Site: saxony
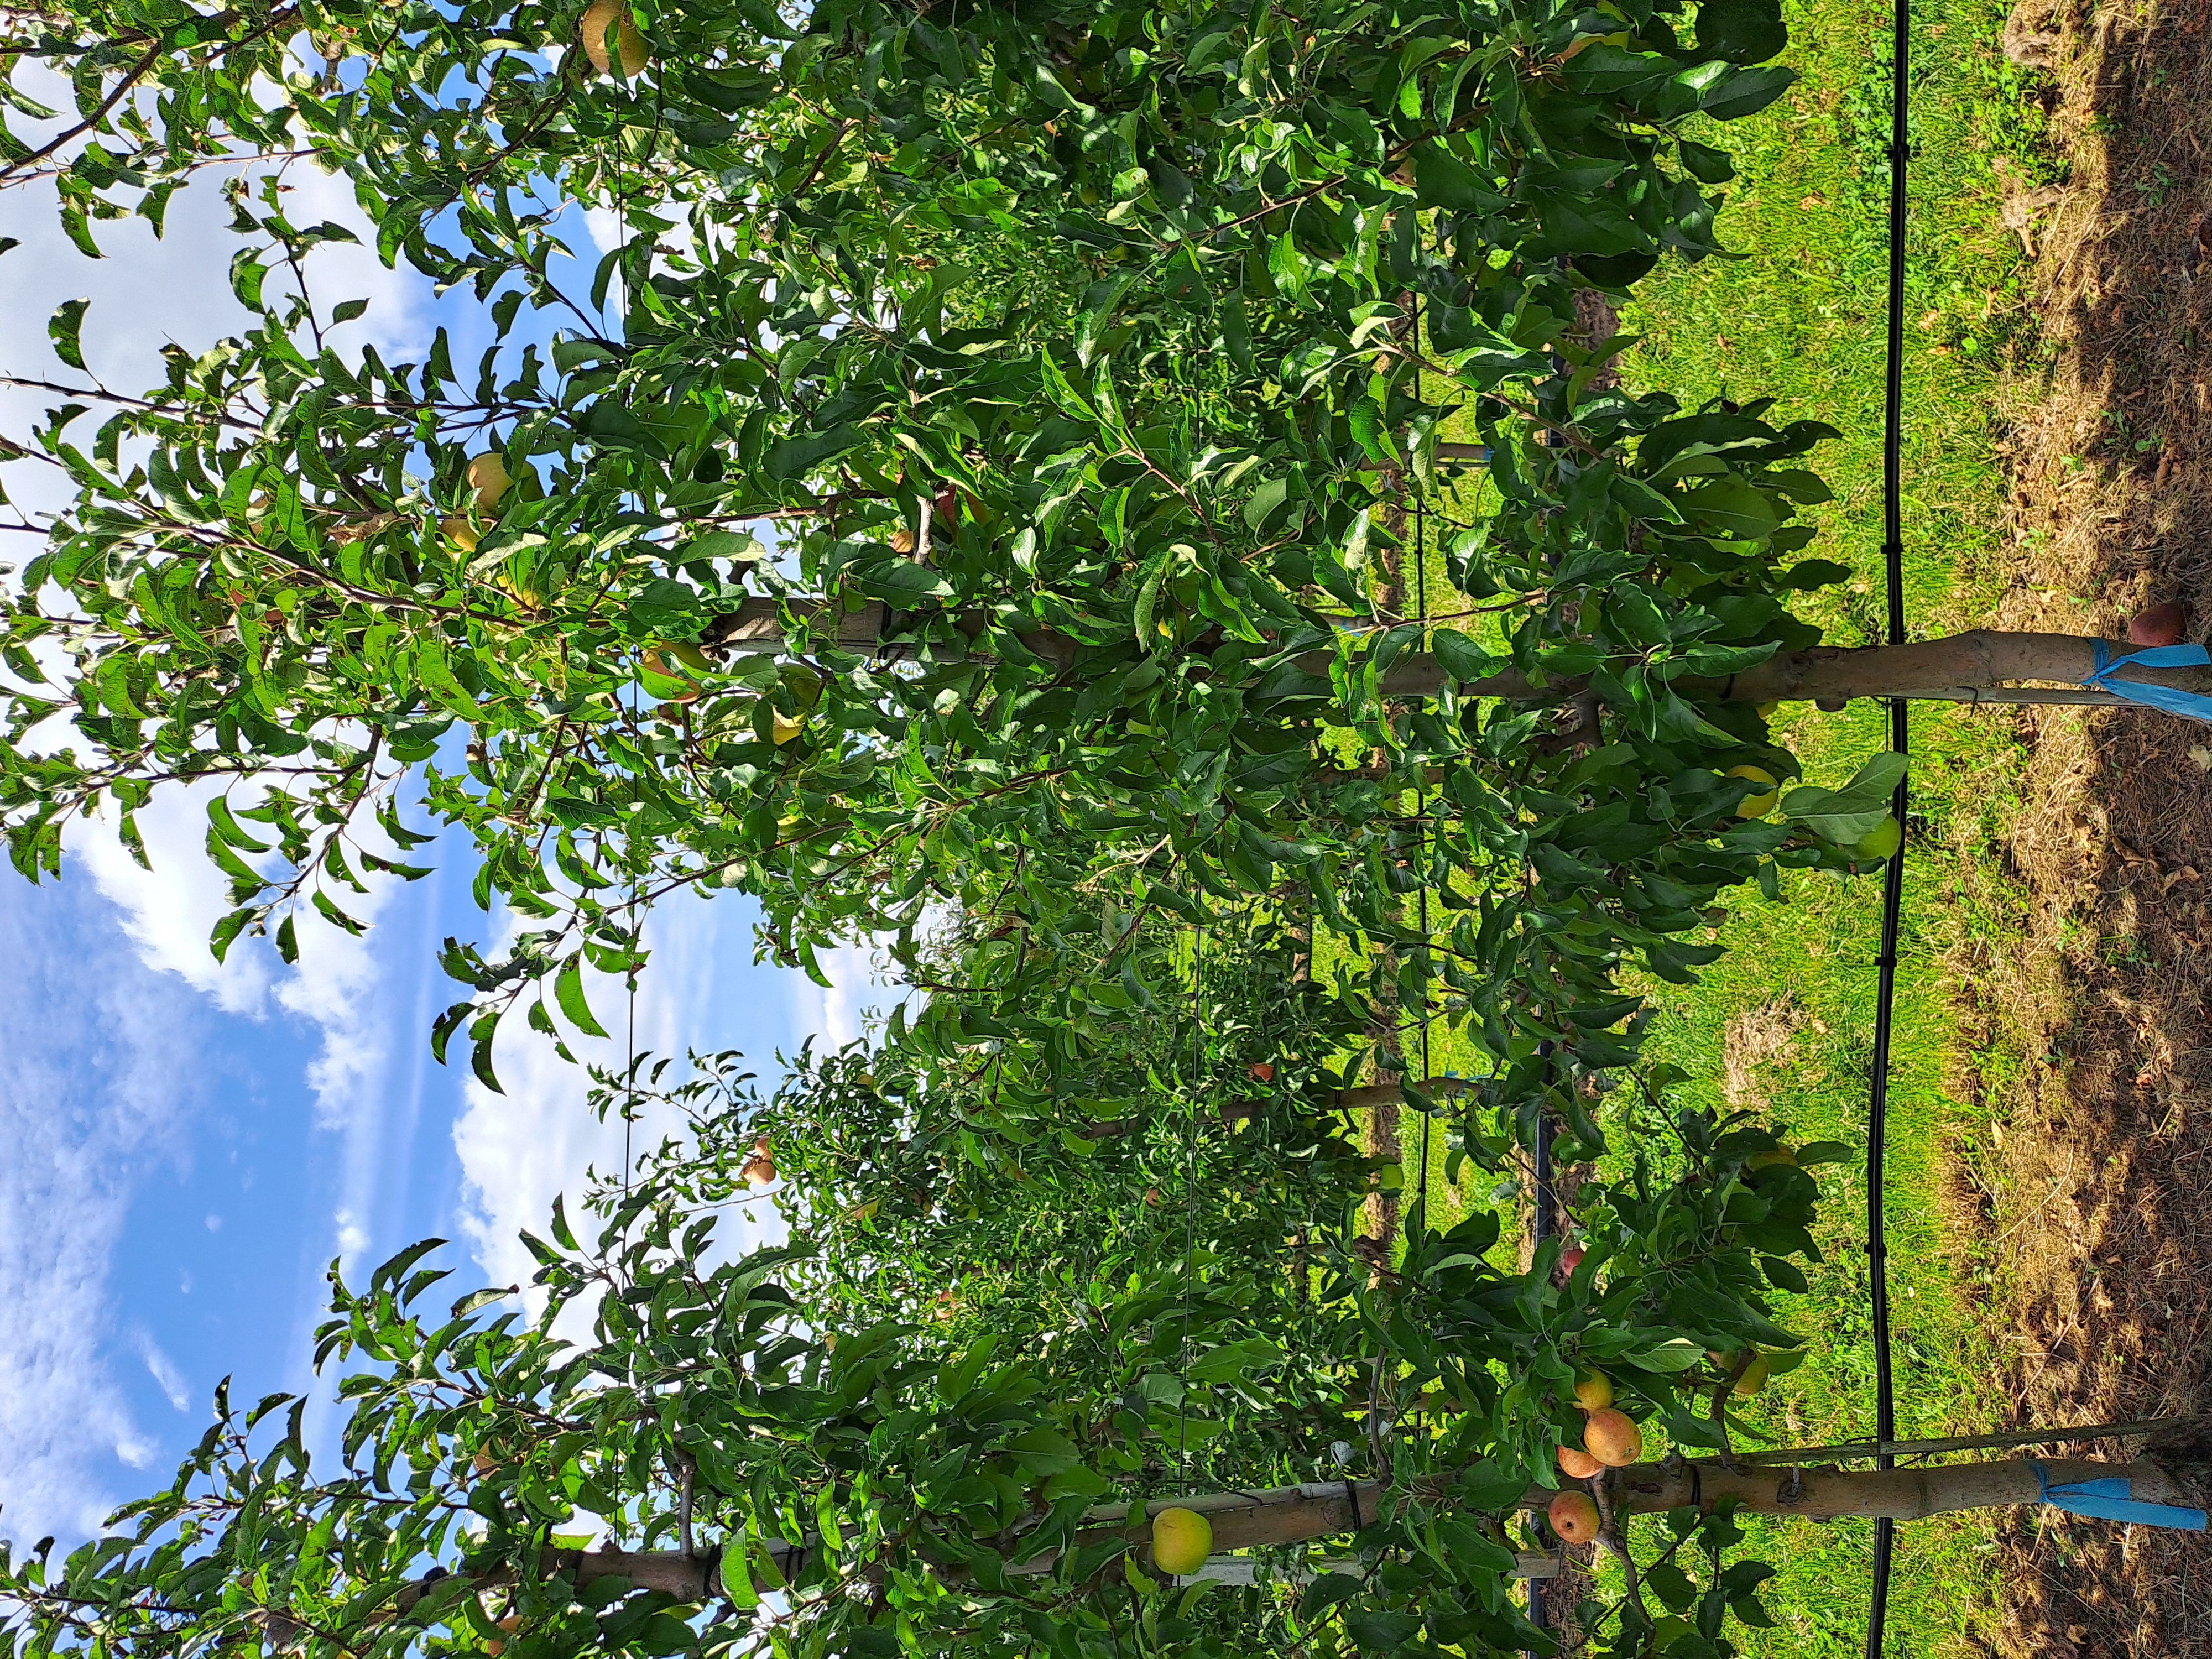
Growth stage (BBCH 85): Maturity of fruit and seed